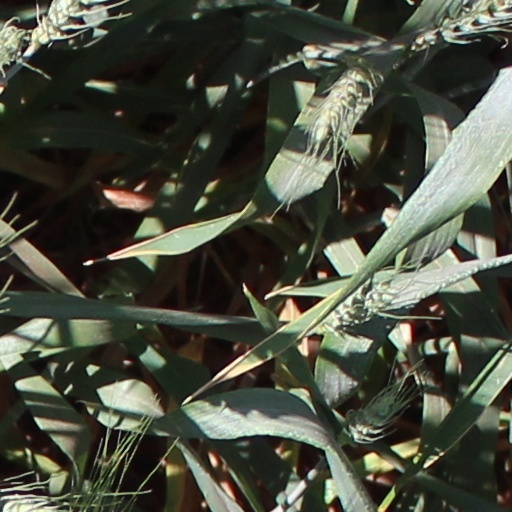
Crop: wheat